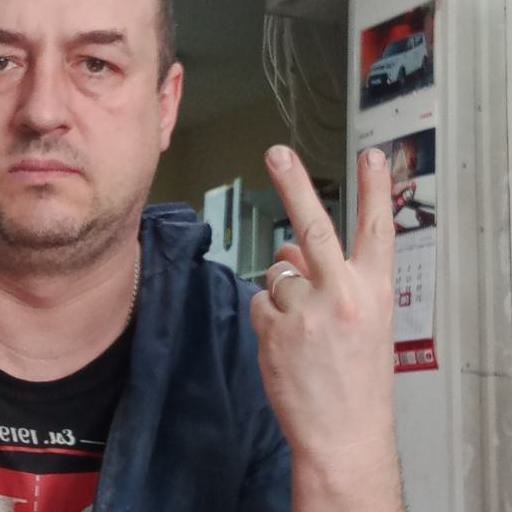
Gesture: peace_inverted